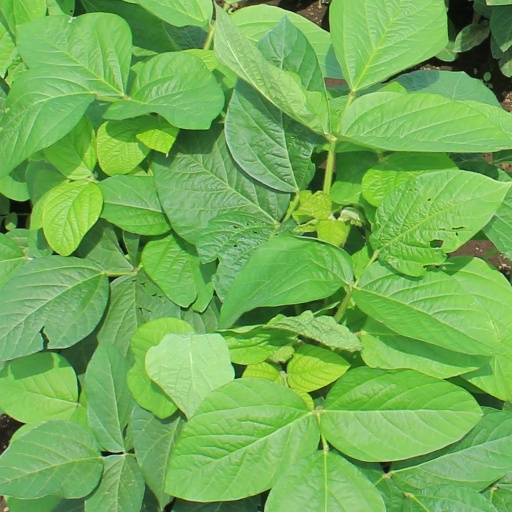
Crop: soybean